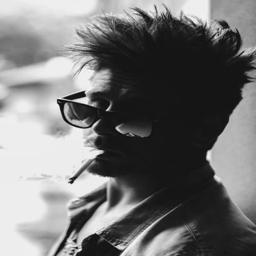
portrait of handsome man in casual clothing smoking a cigarette leaning on wall .